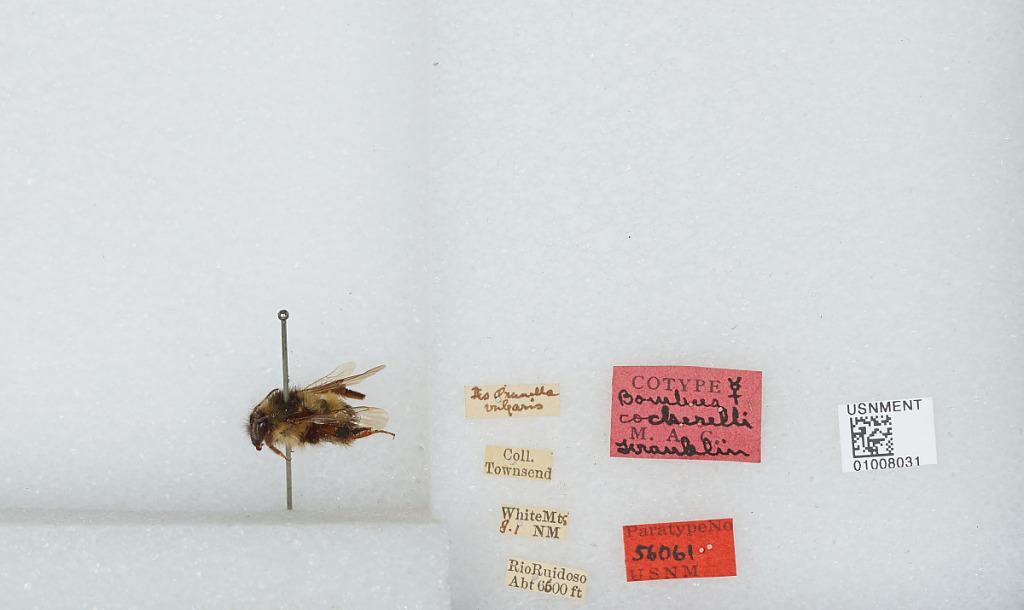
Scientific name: Bombus (Pyrobombus) centralis Cresson
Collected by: Townsend
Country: United States
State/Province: New Mexico